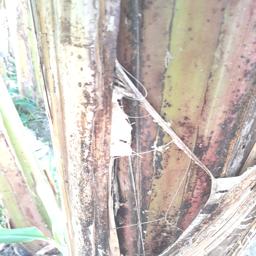
Label: BACTERIAL SOFT ROT